Rúben Dias

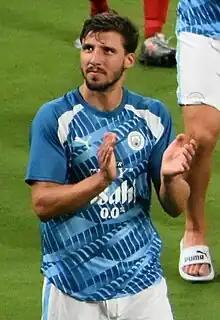
Dias with Manchester City in 2023

On 15 September 2021, Dias captained Manchester City for the first time, providing an assist for Jack Grealish in a 6–3 home Champions League win against RB Leipzig. On 1 December, Dias opened the scoring in Manchester City's 2–1 victory over Aston Villa, with his first goal from outside the box in his career.